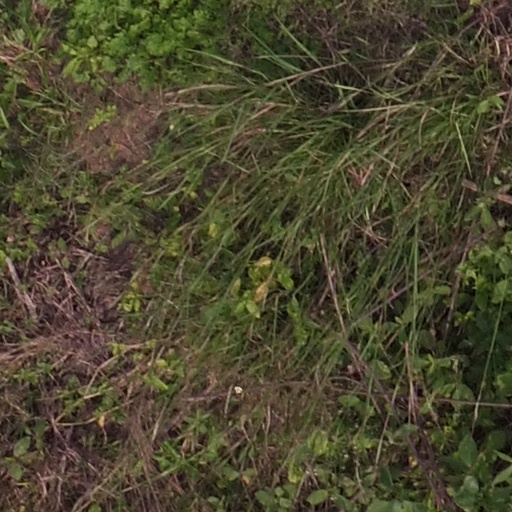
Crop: maize; corn